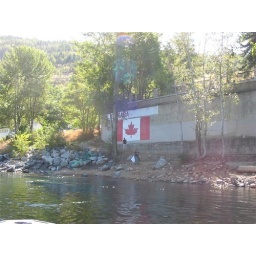
Volunteers work beneath the Canadian flag on the river wall to collect thousands of cigarette butts and shards of glass.